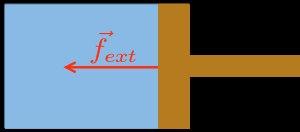
Le travail d'une force est l'énergie fournie par cette force lorsque son point d'application se déplace. Il est responsable de la variation de l'énergie cinétique du système qui subit cette force. Si par exemple on pousse une bicyclette, le travail de la poussée est l'énergie produite par cette poussée. Cette notion avec ce nom fut introduite par Gaspard-Gustave Coriolis.